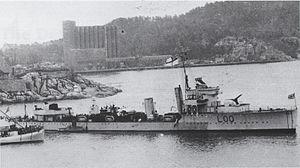
La classe V et W est un amalgame de six classes différentes construites pour la Royal Navy dans le cadre du programme d’urgence de la guerre pendant la Première Guerre mondiale. Commandées à 107 exemplaires, seulement 67 seront mis en service, la capitulation allemande entraînant l’annulation de la construction de quarante unités.